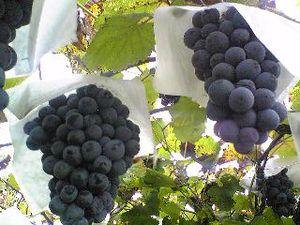
Le muscat de Hambourg est un cépage de raisin de table noir.
Cette liste des appellations européennes de fruits, légumes, céréales et condiments recense les productions végétales destinées à l'alimentation humaine inscrites sur les registres européens des AOP indication géographique protégée). Il peut s'agir aussi bien de produits agricoles bruts (fruits, légumes, céréales) que de certains produits issus d'une première transformation (farine, confiture, condiments, etc.).
Le muscat du Ventoux est un raisin noir de table, protégé par une AOC, produit à partir du cépage muscat de Hambourg sur les pentes du mont Ventoux, dans le département de Vaucluse.
La cuisine occitane est une cuisine diversifiée qui a des traits caractéristiques de la cuisine méditerranéenne, mais se différencie des cuisines catalane et italienne. En raison de la taille de l'Occitanie et la grande variété de ses terroirs, allant des Pyrénées aux Alpes, de la côte méditerranéenne au Massif central qu'elle englobe majoritairement, c'est une cuisine très variée mais, au-delà de la traditionnelle partition entre l'usage de la graisse de canard au sud ouest et de l'huile d'olive au sud-est, il existe un certain nombre de traits communs à l'ensemble de ce territoire et l'opposant parfois nettement au reste de la France.
La cuisine provençale est une cuisine traditionnelle qui allie une grande diversité de produits de Provence méditerranéenne. Elle est historiquement avant tout tributaire, dès le Moyen Âge, de la prise du pouvoir des comtes de Provence dans le royaume de Naples, après la bataille de Bénévent en 1266, puis de l'installation des papes à Avignon. Elle n'en a pas moins évolué au cours des siècles suivants, en particulier avec l'arrivée des produits comestibles du Nouveau Monde.
La cuisine comtadine et vauclusienne est avant tout tributaire, dès le XIVᵉ siècle de l'installation des papes à Avignon. Elle n'en a pas moins évolué au cours des siècles suivants, tout comme la cuisine provençale en particulier, avec l'arrivée des produits comestibles du Nouveau Monde.